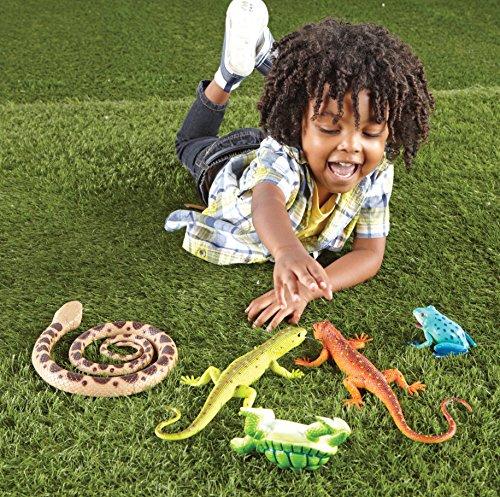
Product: Learning Resources Jumbo Reptiles & Amphibians I Tortoise, Gecko, Snake, Iguana, and Tree Frog, 5 Animals
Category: Toys & Games | Learning & Education | Science Kits & Toys
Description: SPARK INTEREST IN SCIENCE: Turn your child’s natural fascination with into an early curiosity about the natural world with this educational reptile and amphibian set.
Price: $24.49
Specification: ProductDimensions:10.8x10.9x3.1inches|ItemWeight:1.55pounds|ShippingWeight:1.55pounds(Viewshippingratesandpolicies)|ASIN:B078WMWWXQ|Itemmodelnumber:LER0838|Manufacturerrecommendedage:36months-8years